HADAG

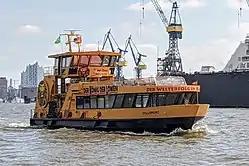
Ferry "Tollerort": one of the typical flat-iron-shaped ferries (May 2022)

The "Hafen-Dampfschifffahrt AG" (HADAG) was founded on 8 August 1888, and the Free and Hanseatic City of Hamburg granted the concession to operate ferries in the Port of Hamburg. In 1897, the HADAG owned 47 ferries and took over the smaller "Jollenführer Dampfer GmbH". With opening of the Elbe tunnel in 1911, the HADAG line Landungsbrücken — Steinwerder lost 259,000 passengers p.a..